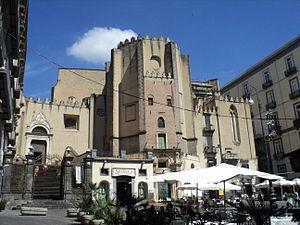
L'église San Domenico Maggiore est une église de Naples, parmi les plus importantes du point de vue de l'histoire, de l'art et de la culture de la cité parthénopéenne. Construite sous le règne de Charles II d'Anjou, d'abord dans le style gothique, entre 1283 et 1324, elle est devenue le siège de l'ordre des dominicains dans le royaume de Naples, et l'église la plus prisée de la noblesse napolitaine d'origine aragonaise.